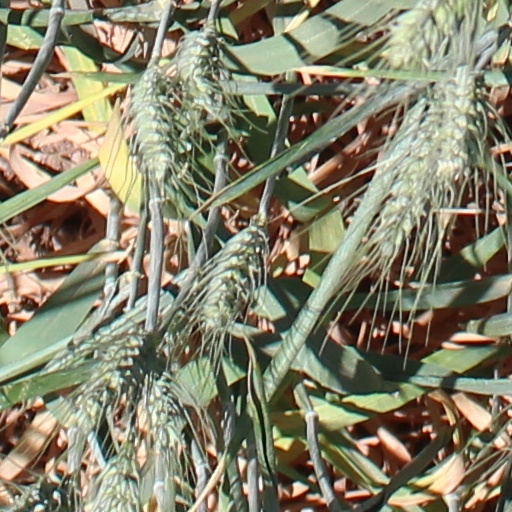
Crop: wheat